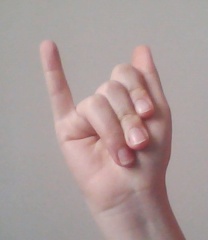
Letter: meem